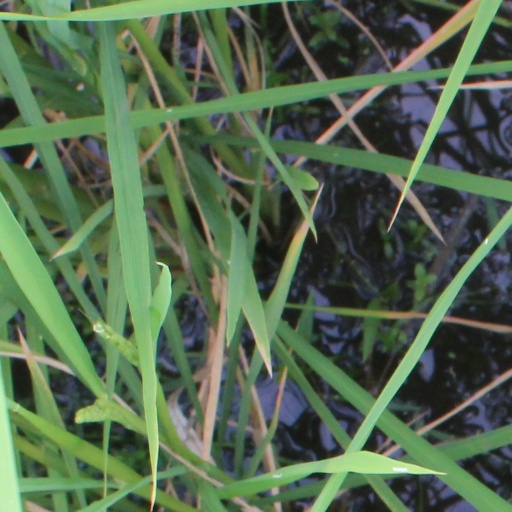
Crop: rice